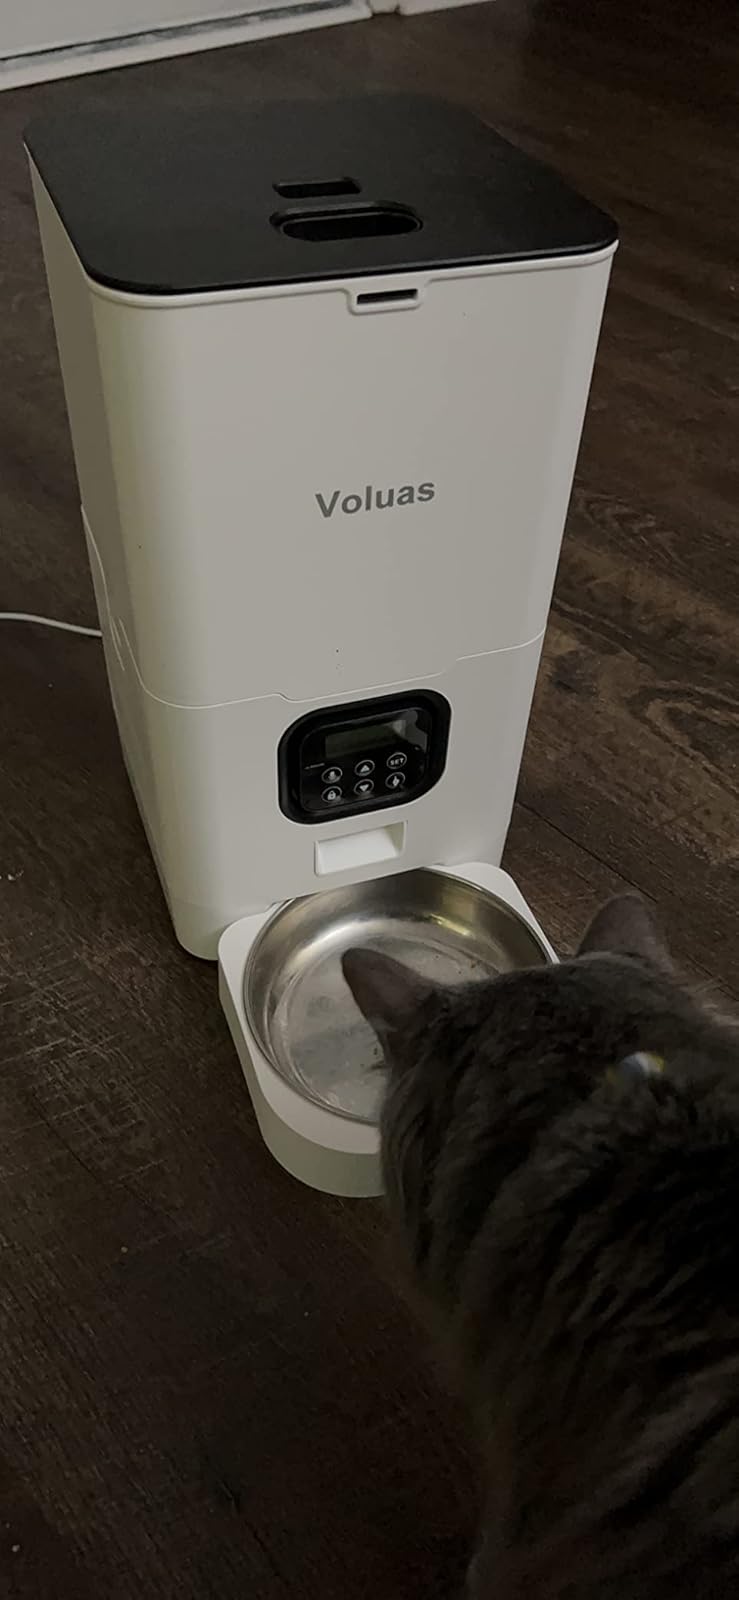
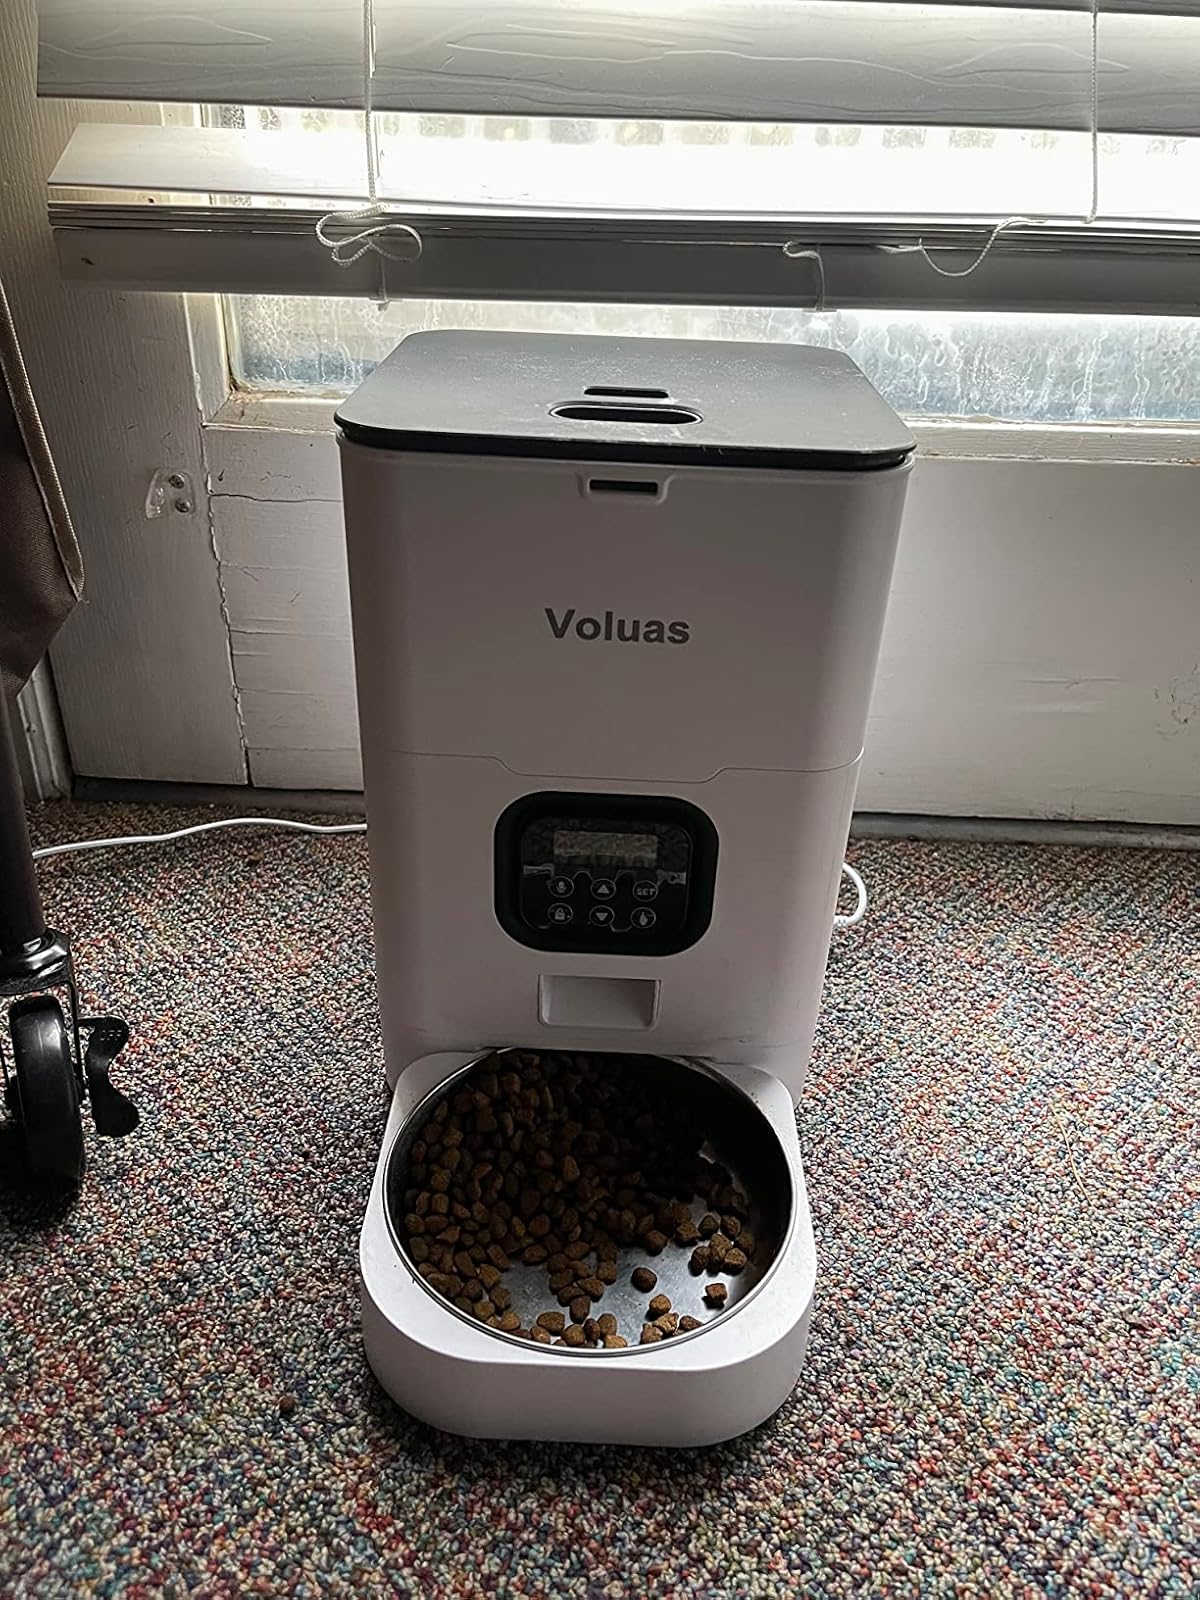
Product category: items_feeder
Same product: yes